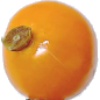
Label: physalis